Minnesota Drive Expressway

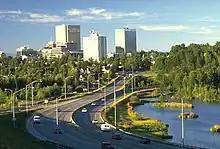
Northbound view of Minnesota Drive as it crosses Westchester Lagoon approaching its northern terminus. The skyline of downtown Anchorage is in the background.

The route begins where O'Malley Road intersects the Old Seward Highway. At this point, the route is heading directly west, even though the expressway is south–north. O'Malley Road is, at this point, a four-lane, paved, asphalt road. That intersection is the last at-grade intersection on O'Malley Road. From there, the expressway continues on for about , passing under a set of railroad tracks, before reaching its first exit, for C Street. The highway passes over C Street and continues past a few small properties before curling north and becoming renamed Minnesota Drive. Almost immediately after the turn is the exit for 100th Avenue. The highway passes over 100th Avenue, and continues past a large neighborhood. The expressway continues, reaching an incomplete interchange with Dimond Boulevard, where the expressway's frontage roads terminate. The highway continues past several large neighborhoods, with an exit for the neighborhoods on the western side of the highway. The roadway continues northward, interchanging with Raspberry Road and passing over a small hiking trail.